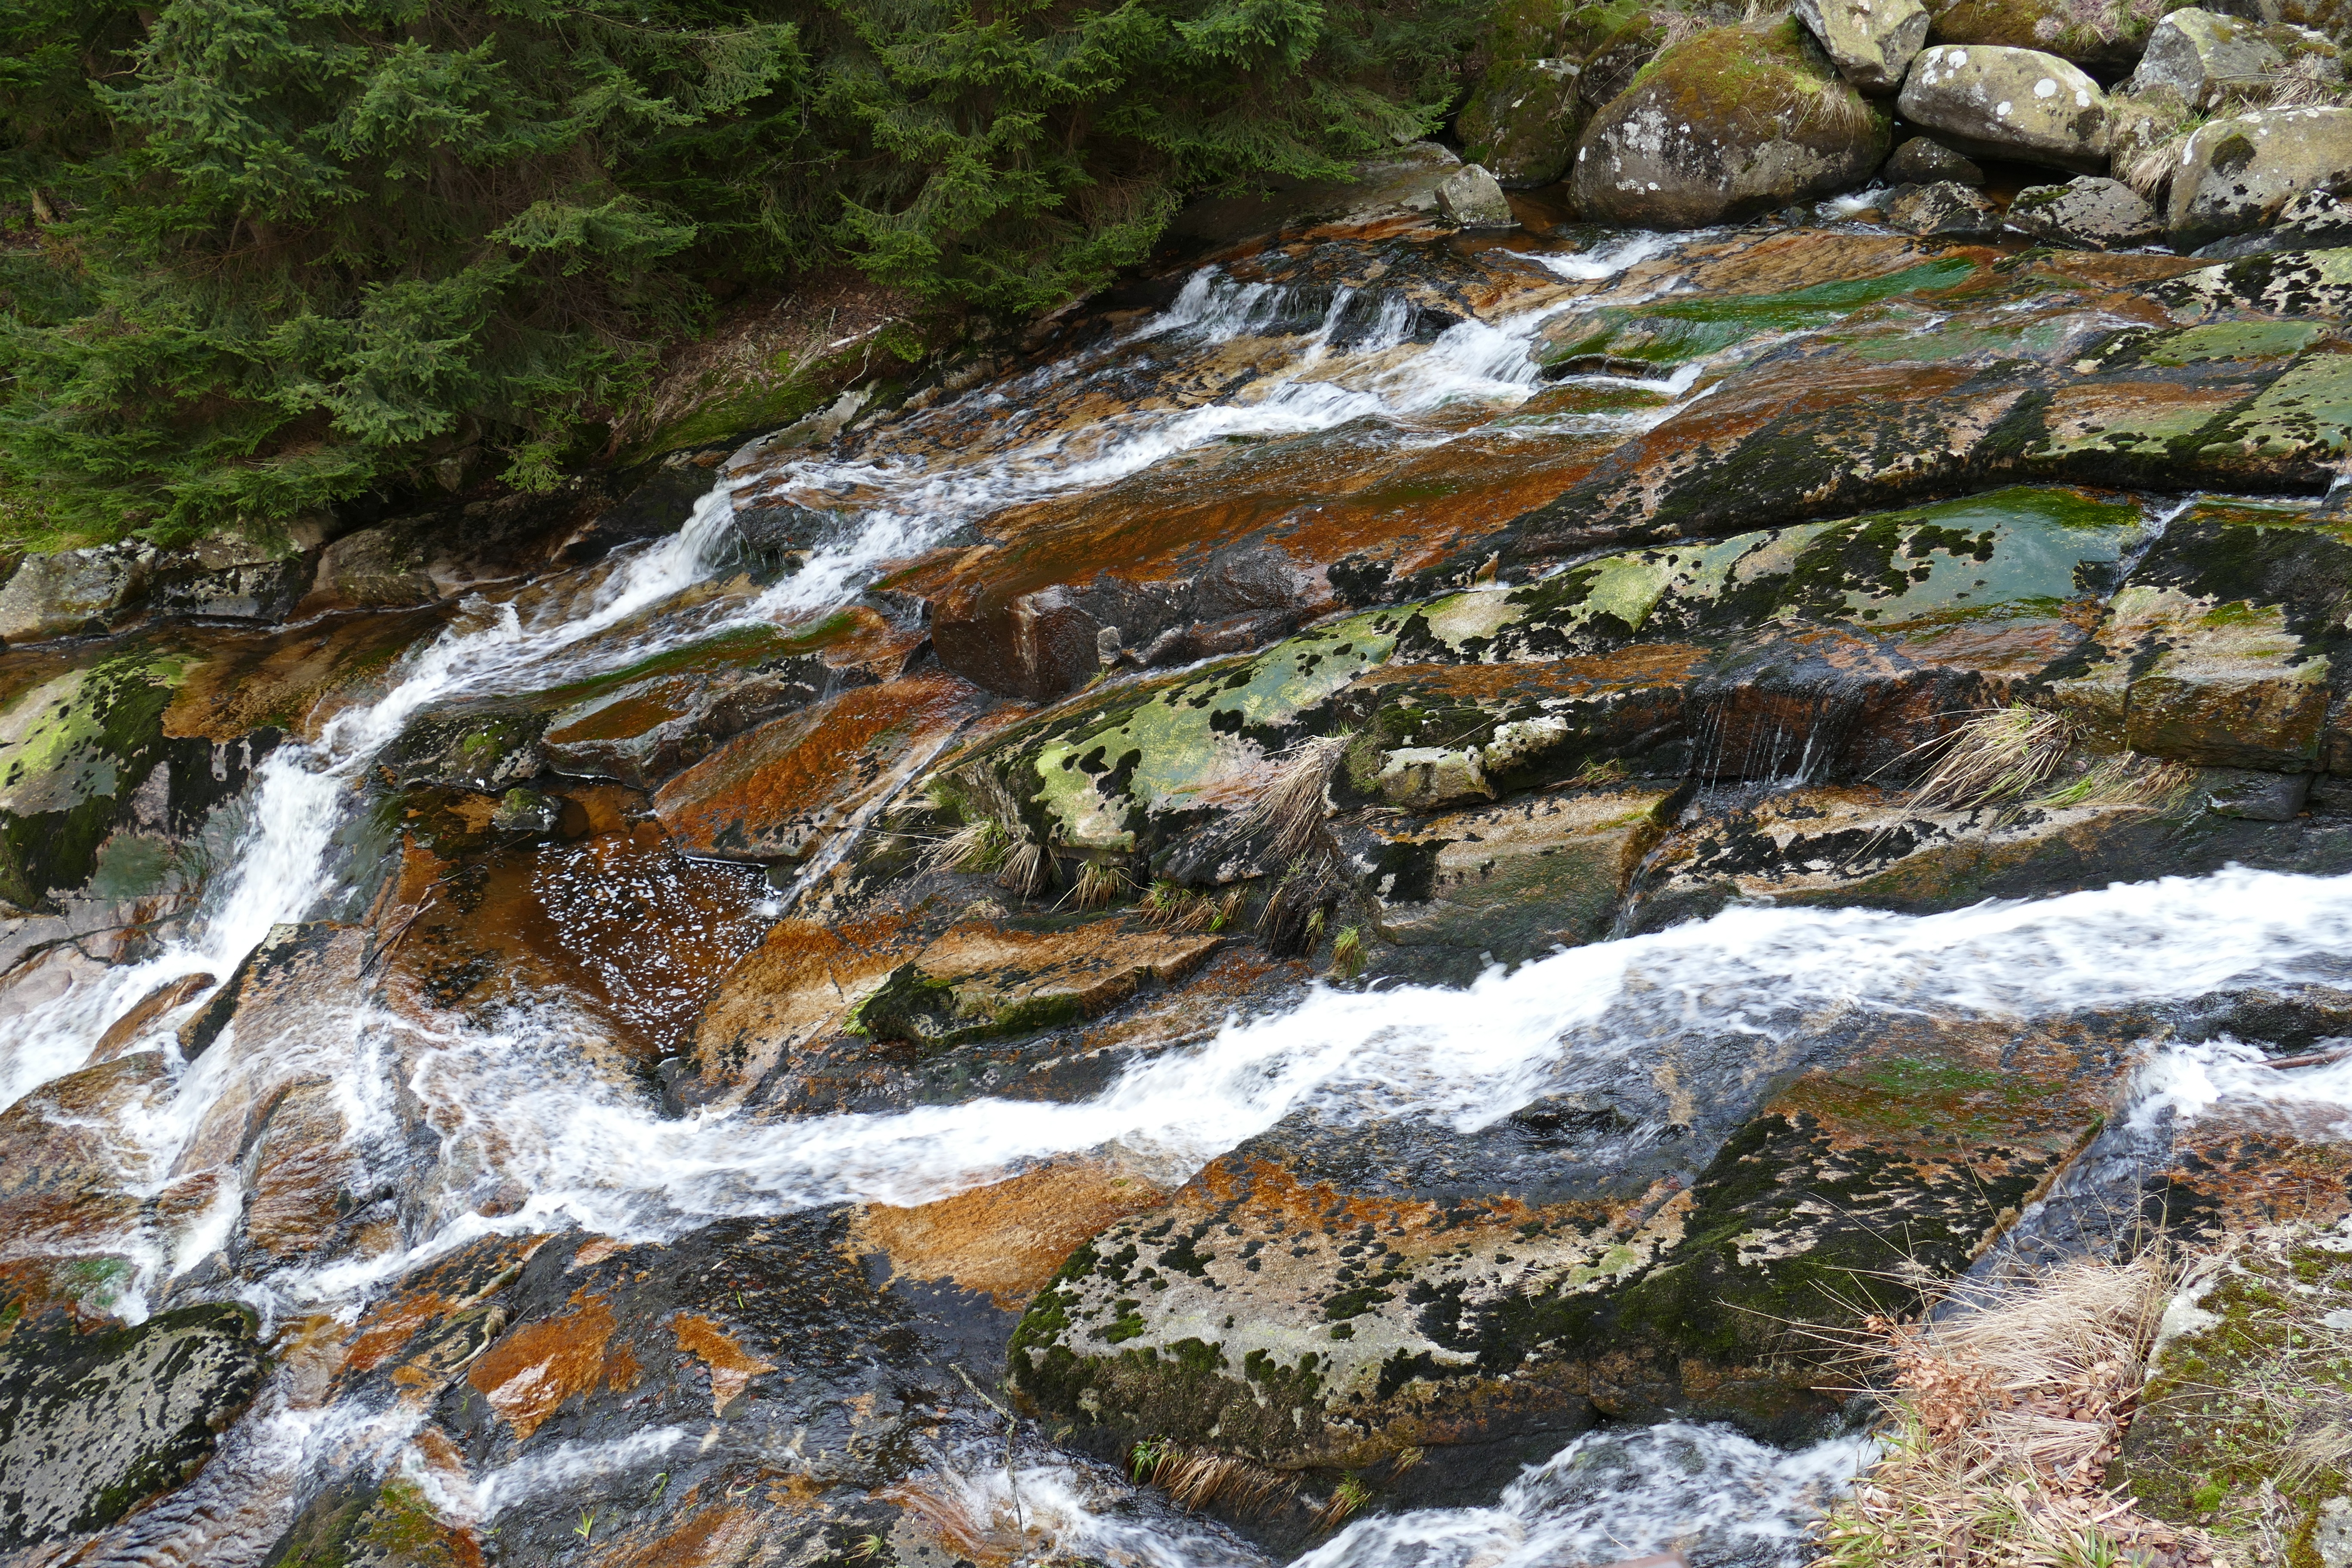
landscape, water, nature, forest, rock, waterfall, creek, river, mystical, stream, green, rapid, body of water, geology, water feature, watercourse, bemoost, landform